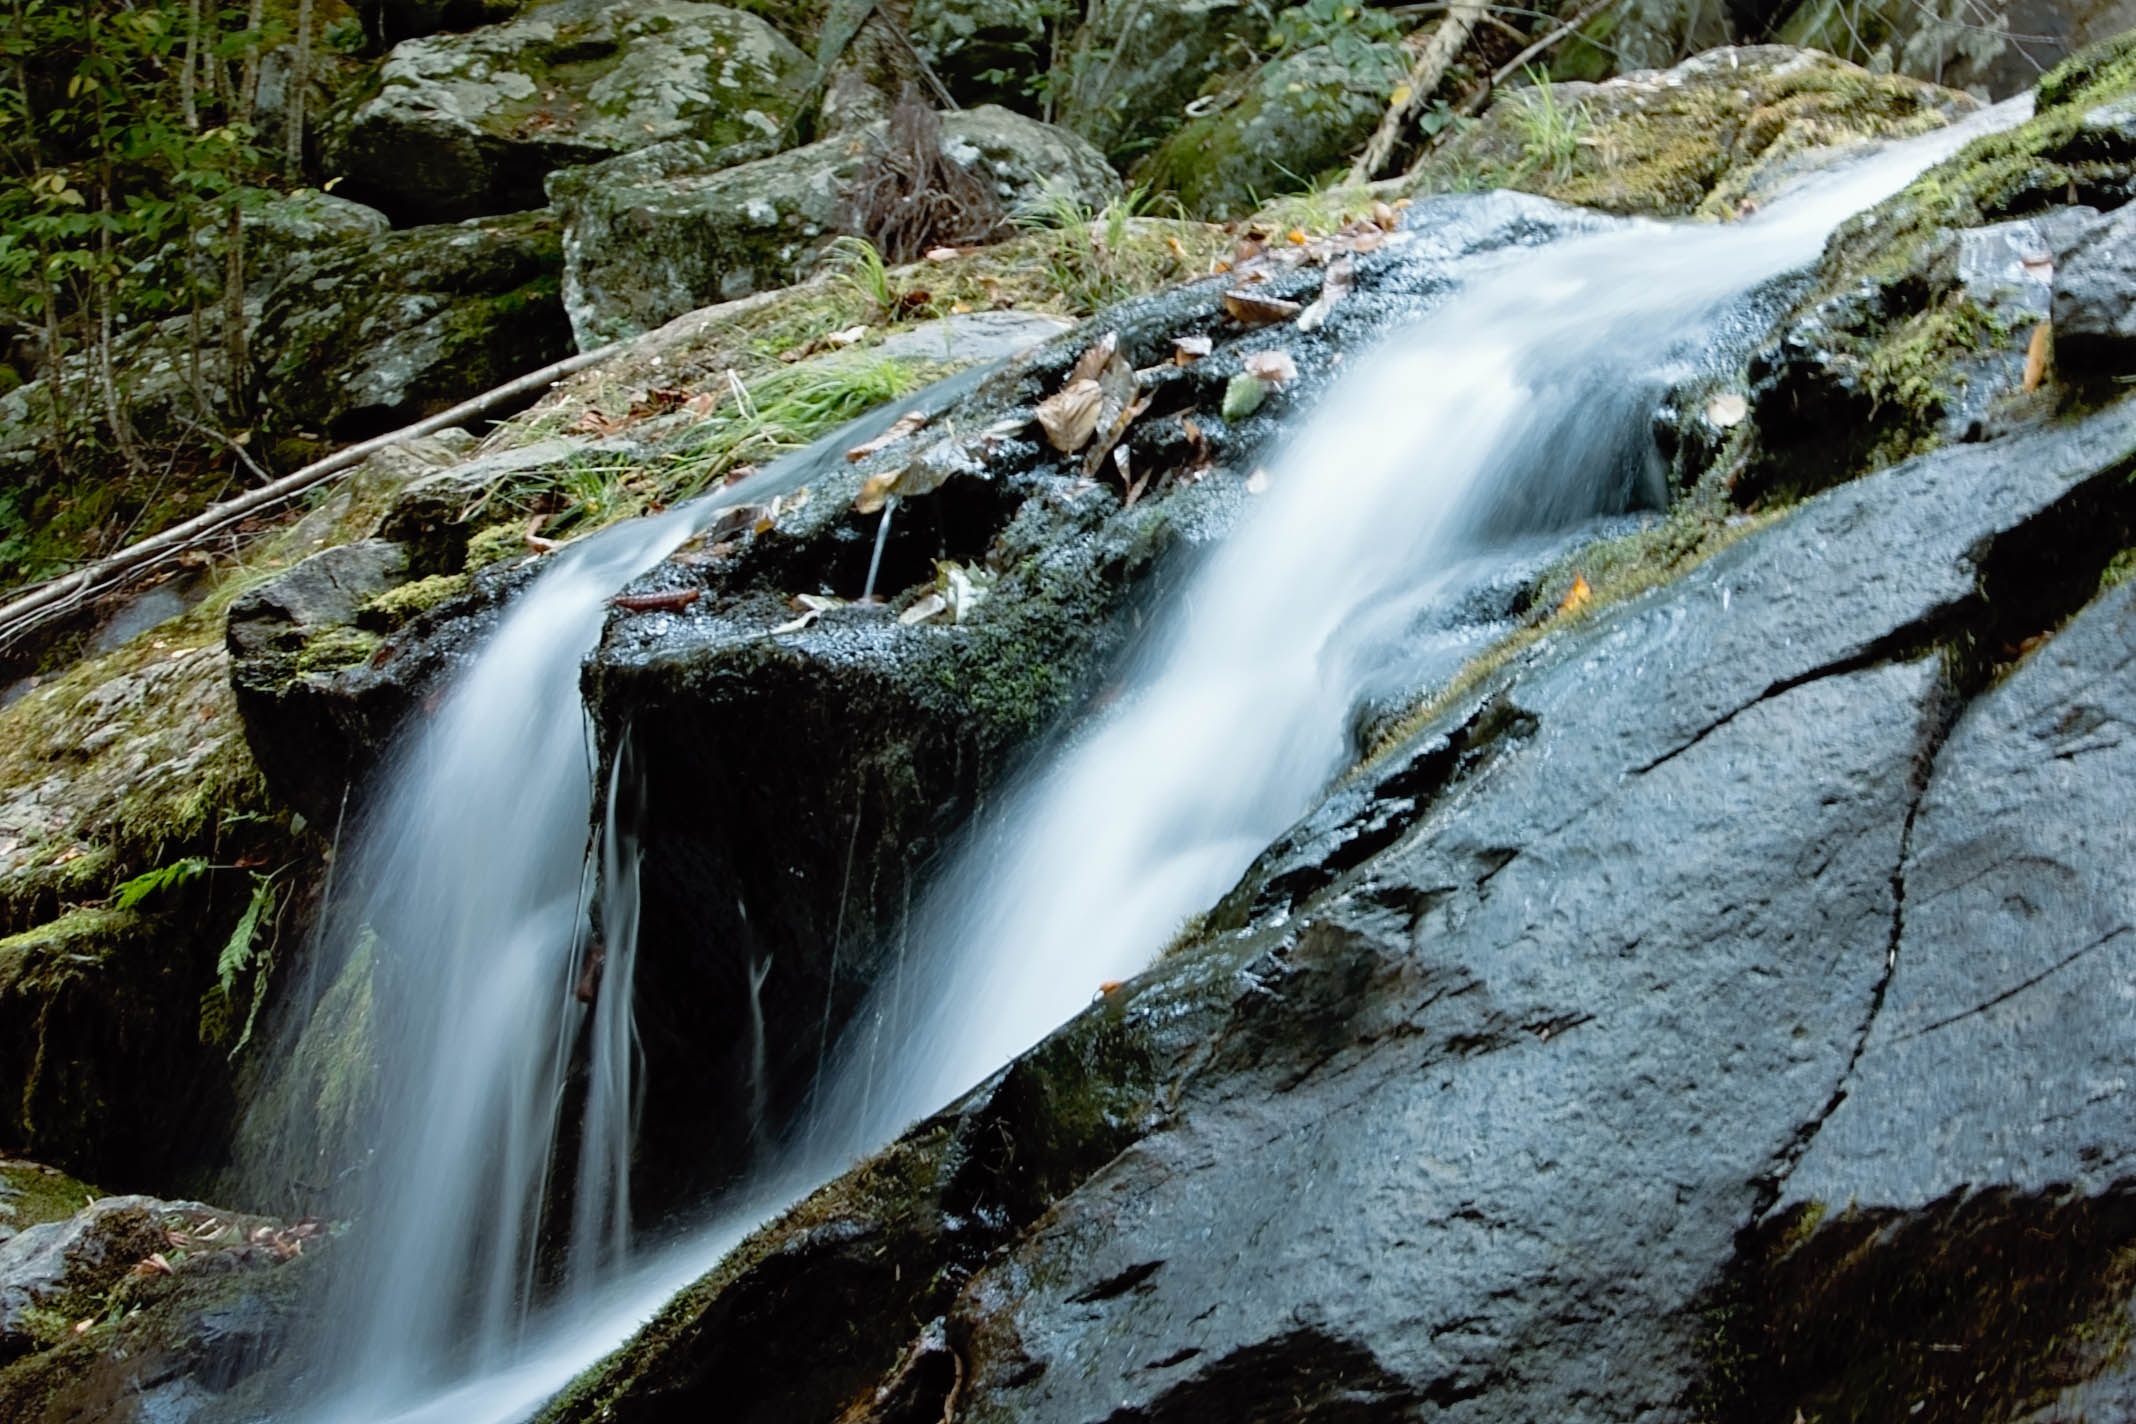
water, nature, forest, waterfall, wilderness, mountain, hiking, leaf, adventure, river, stream, hike, autumn, calm, rapid, body of water, rocks, trekking, wasserfall, water feature, watercourse